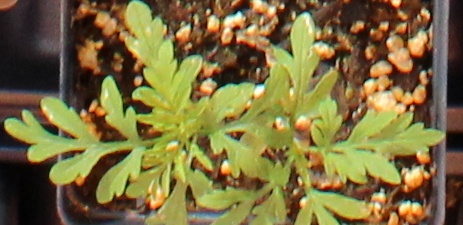
Label: Ragweed